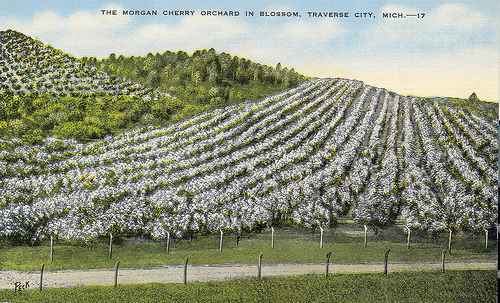
Label: not_food